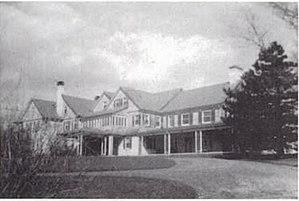
Elizabeth Wade White était une activiste et essayiste américaine. Elle fut l'amante de Valentine Ackland et a écrit The Life of Anne Bradstreet: The Tenth Muse.